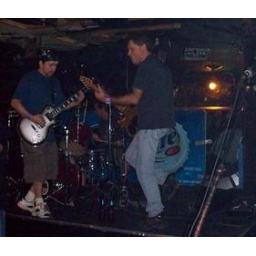
Playing a show at the money in rock hill sc